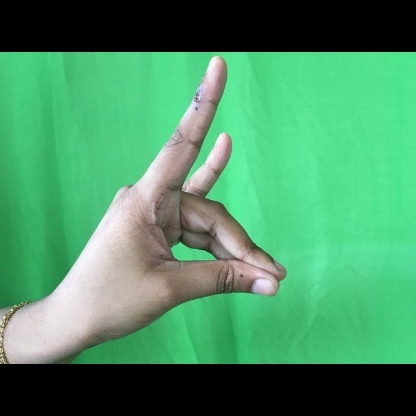
Mudra: Simhamukham